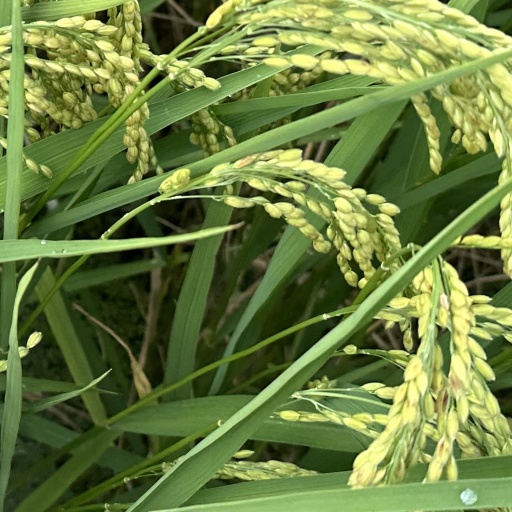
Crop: rice